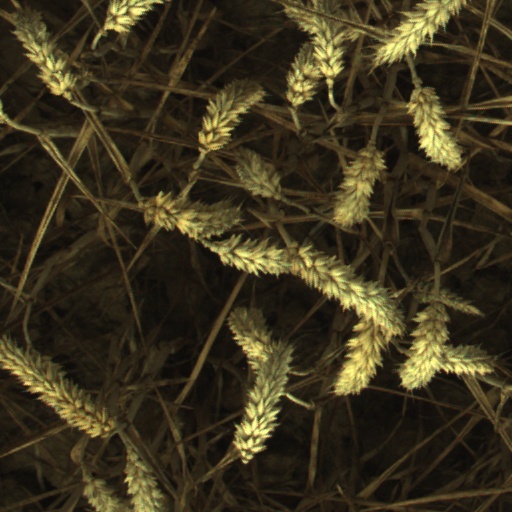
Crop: wheat